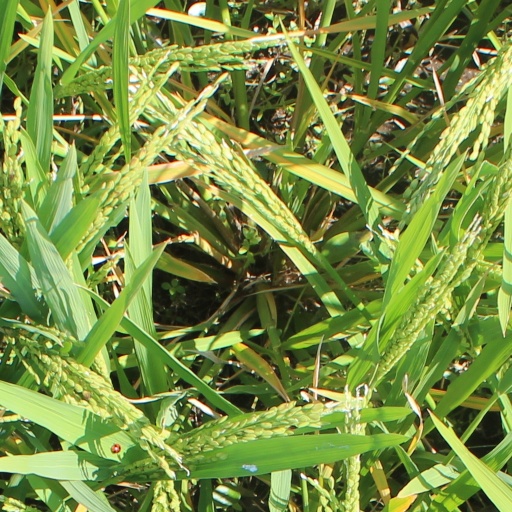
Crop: rice